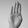
ASL letter: B